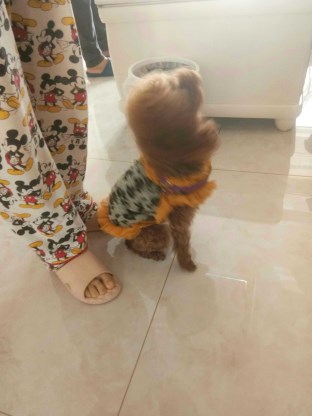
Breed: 7449-n000128-teddy